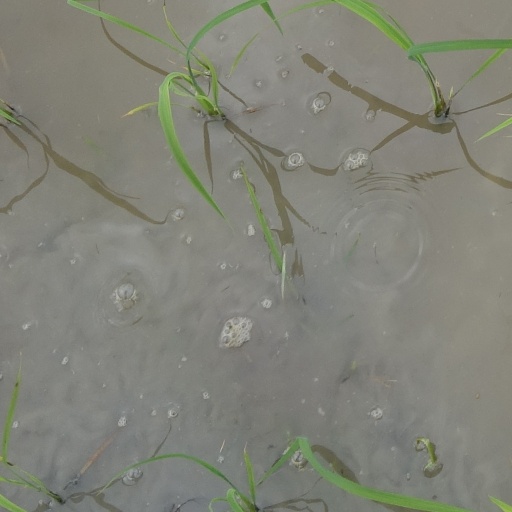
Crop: rice